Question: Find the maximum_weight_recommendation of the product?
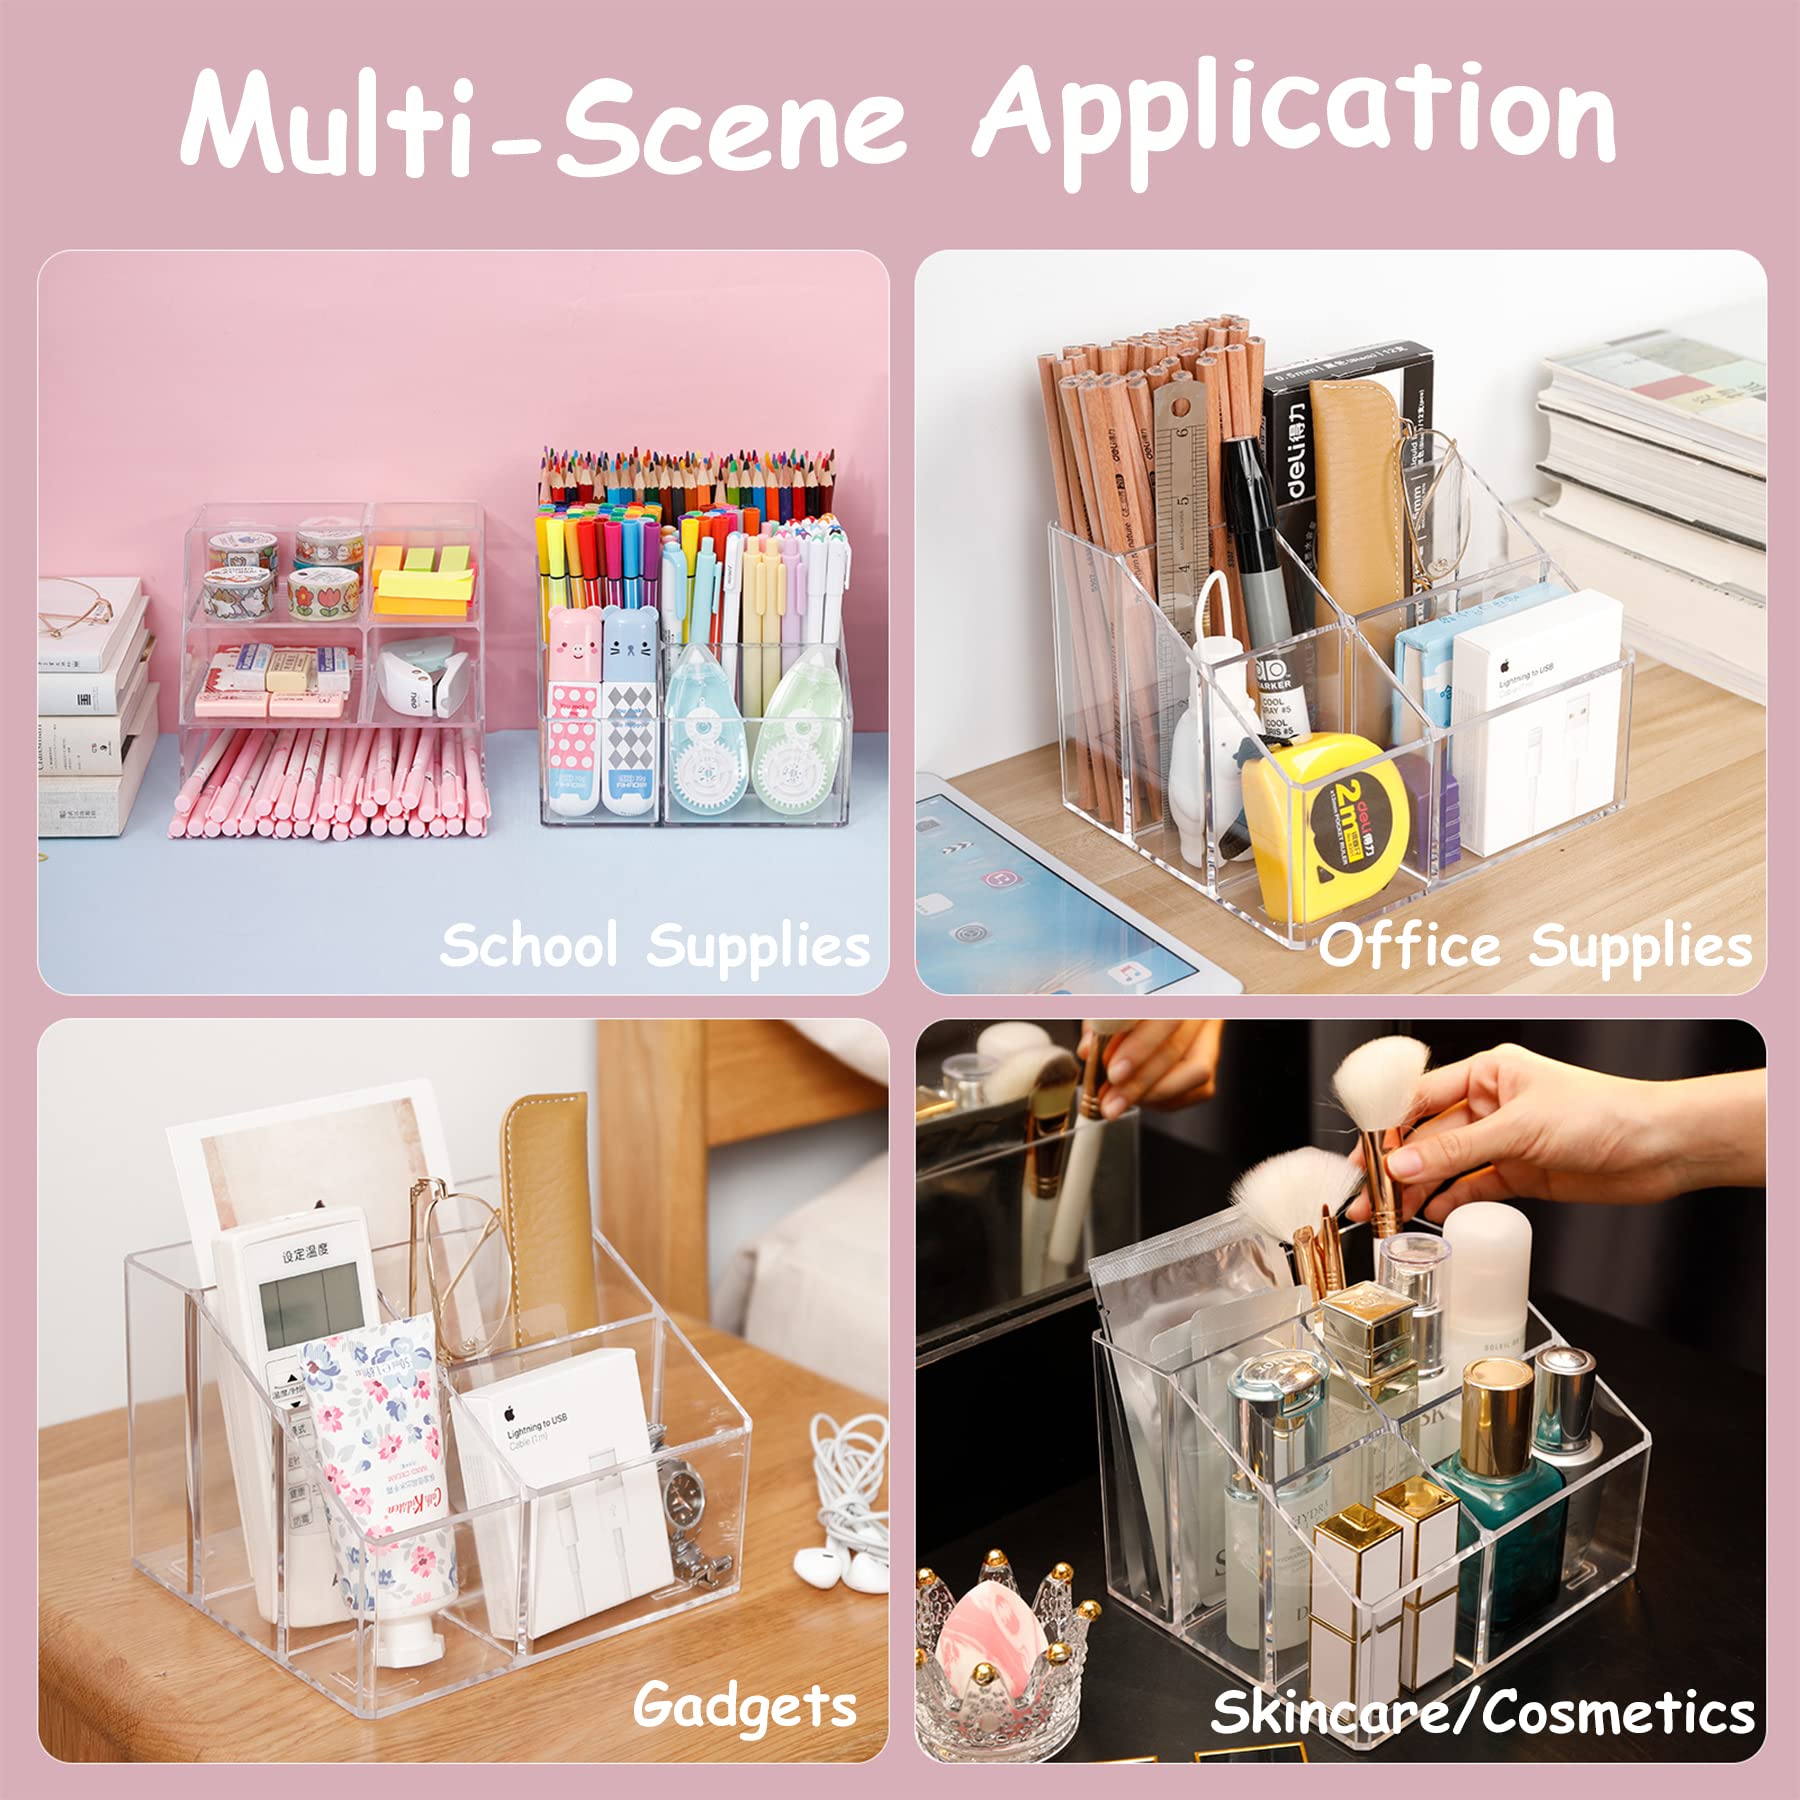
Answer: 2.0 milligram